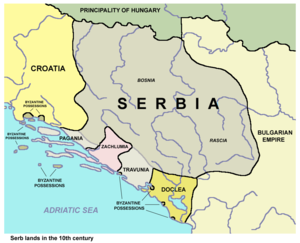
Petar Gojniković, en serbe cyrillique Петар Гојниковић, fils de Gojnik Vlastimirović, souverain serbe de la dynastie des Vlastimirović 892 à 917.